Gail Godwin

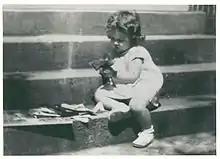
Gail Godwin at three years of age

Gail Godwin was born on June 18, 1937, in Birmingham, Alabama. Her parents, Kathleen Krahenbuhl and Mose Winston Godwin, were both from North Carolina, but visiting cousins in Alabama when Godwin was born. Godwin's parents divorced two years later. After the breakup, Gail and her mother moved in with her grandparents in Durham, North Carolina. They moved again to Weaverville, NC and then to Asheville, NC. Her grandfather died in 1939, so Godwin was raised by her mother and grandmother in Asheville, where they lived until 1948.